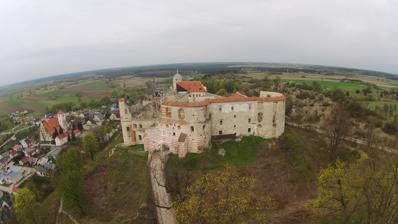
Building: Janowiec Castle
Country: Poland
Year built: 1526
Historic site in Janowiec, Lublin Voivodeship; in Poland Janowiec Castle Janowiec Castle Location Janowiec , Lublin Voivodeship ; in Poland Coordinates 51°19′28″N 21°53′32″E / 51.32444°N 21.89222°E / 51.32444; 21.89222 Built 1508-1526 Rebuilt 1565-1585 Architectural style(s) Renaissance Location of Janowiec Castle in Poland Janowiec Castle - a Renaissance castle built in between 1508 and 1526, on a steep Vistulan hillside in Janowiec (14,5 km south of Puławy ), Lublin Voivodeship , in Poland . History The castle was most likely built by Mikołaj Firlej at the beginning of the sixteenth century and expanded by his son, Piotr, the Voivode of the Ruthenian Voivodeship . The bastion , used as a residence, was destroyed by the Swedish army in 1655 during The Deluge . Although the following owners of the castle did their very best to rebuild the castle, the castle never managed to regain its former glory. In 1928, an archaeologist , Leon Kozłowski had taken over the castle, but his plans to reconstruct the castle were stopped by the Second World War . After the Second World War, the castle was left in its former state, being one of many private castles. In 1975, the castle was bought by the Nadwiślańskie Museum in Kazimierz Dolny in Poland . Castle, after 1857 Castle, after 1906 Janowiec, 1914 See also Castles in Poland References